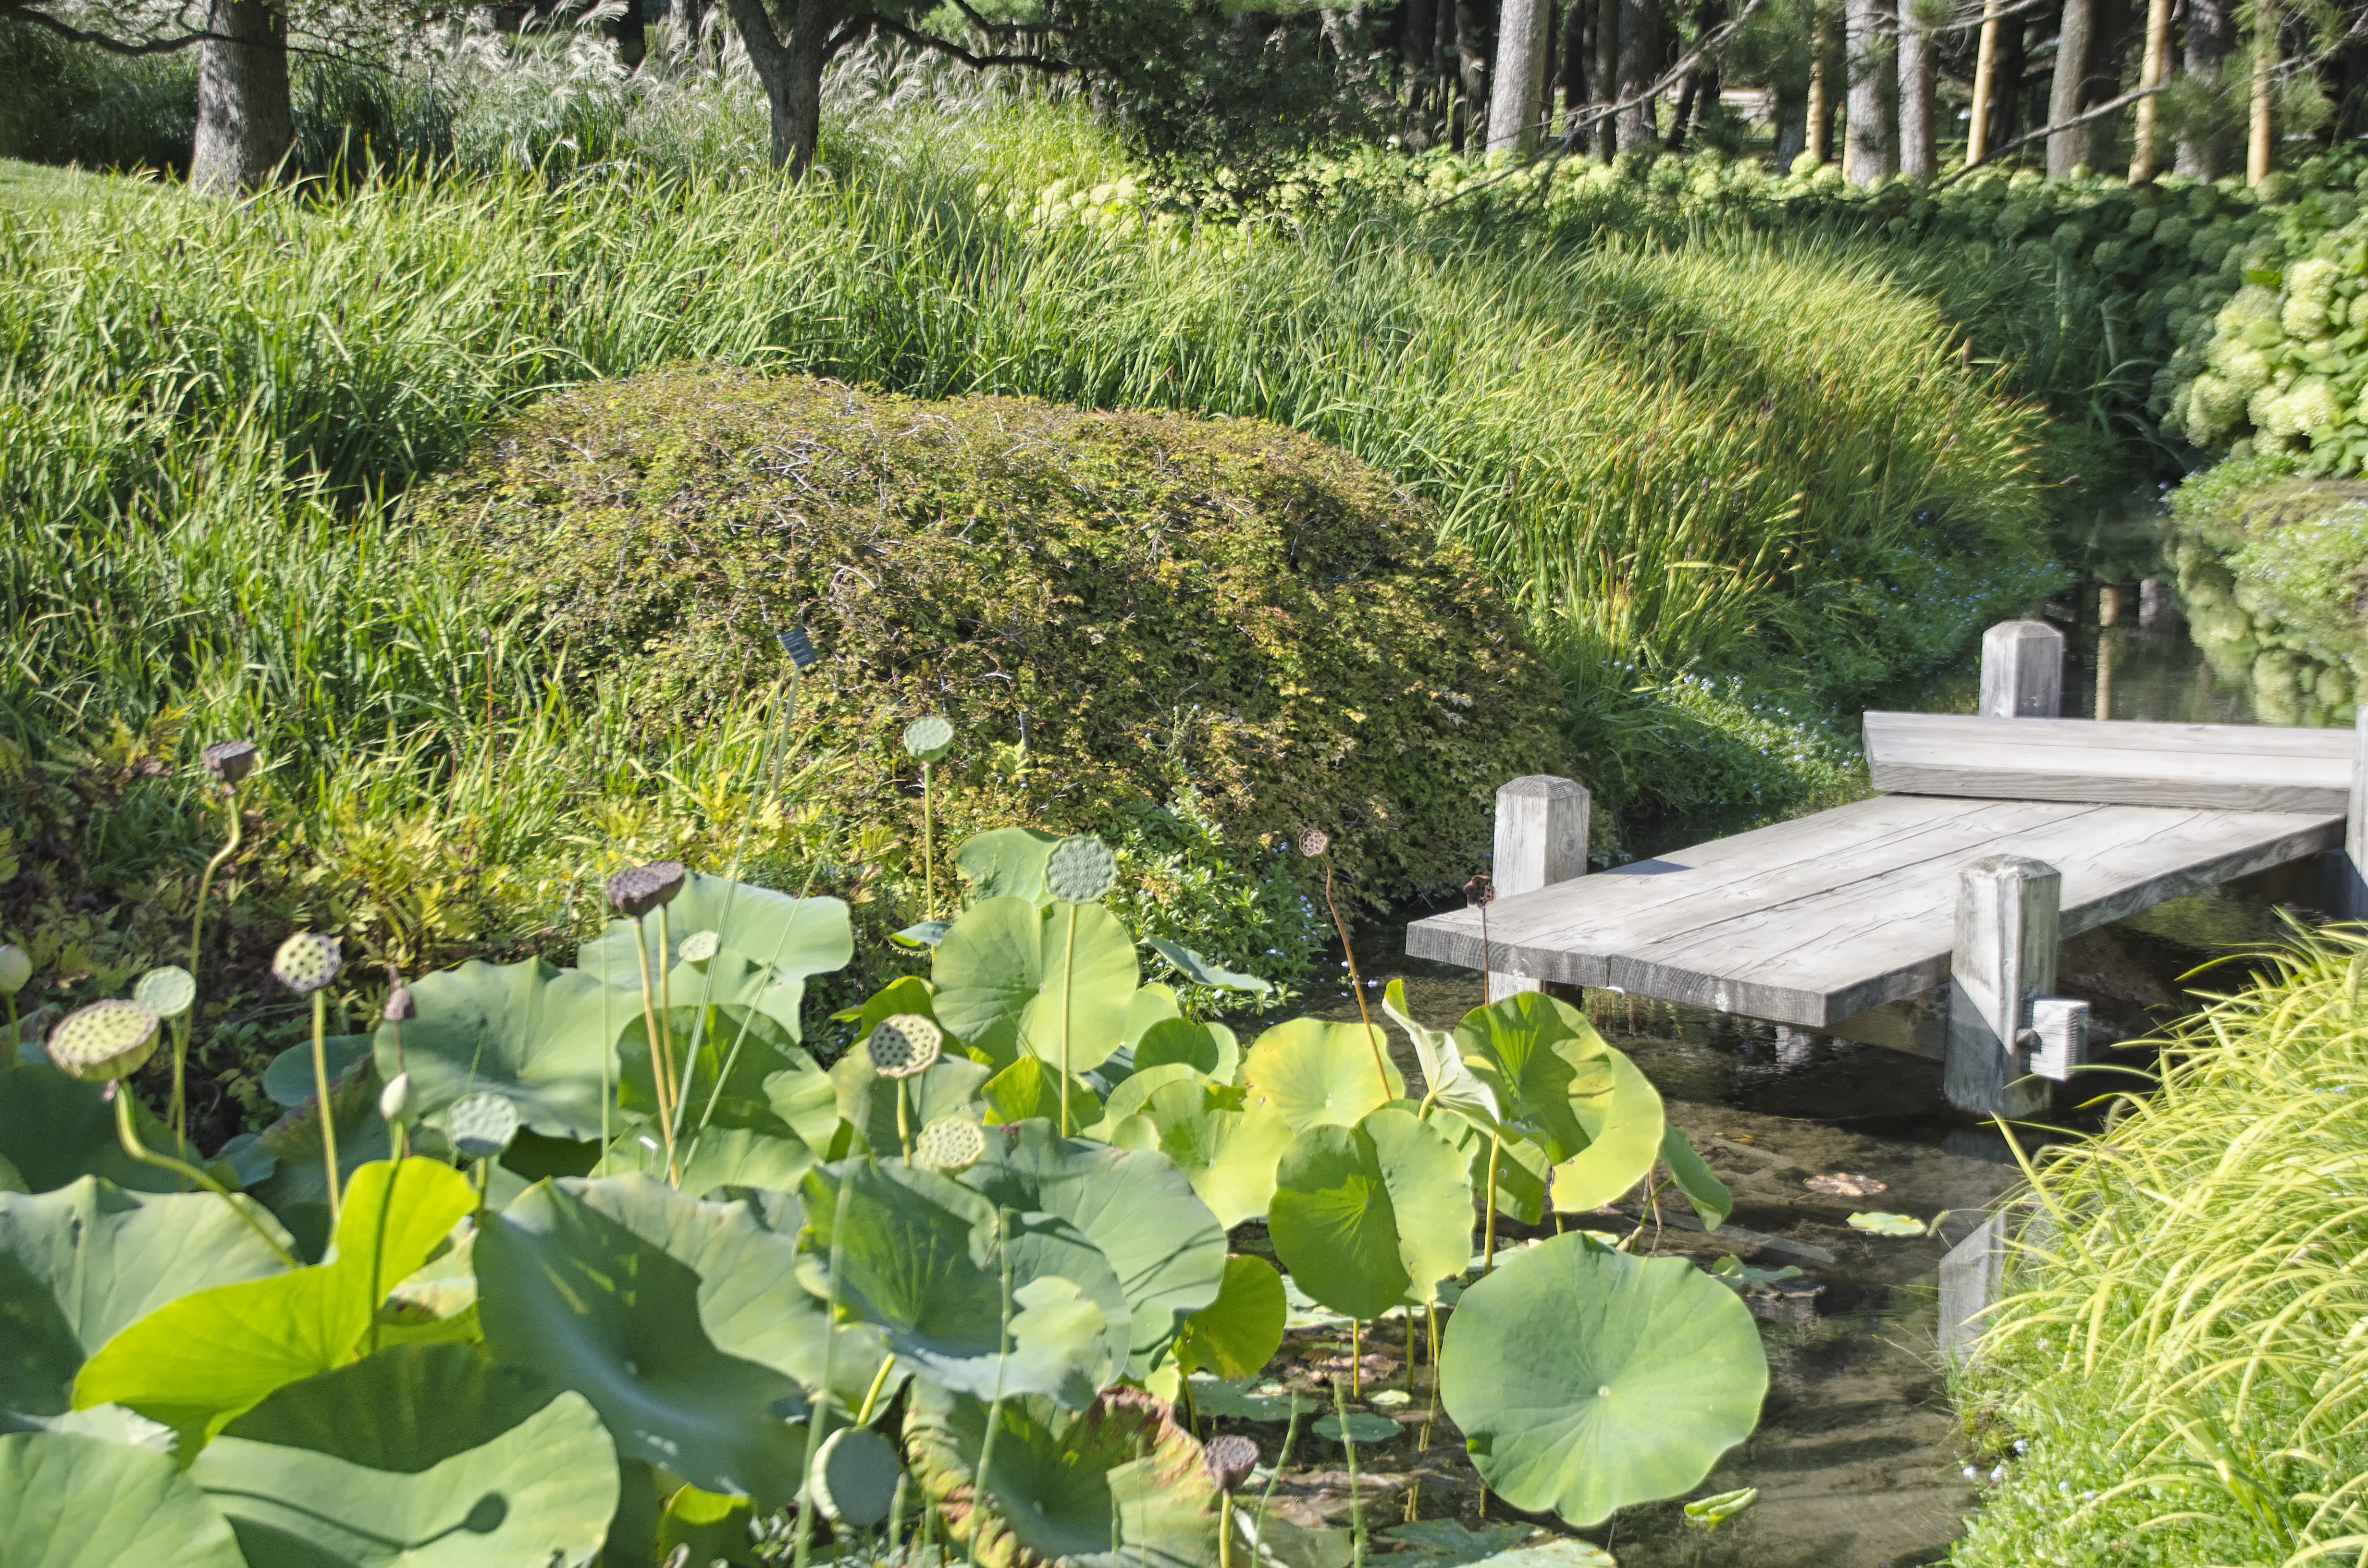
lawn, flower, city, pond, backyard, botany, garden, de, of, canada, shrub, botanical garden, quebec, montreal, yard, ville, annual plant, landscape architect